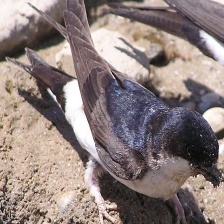
Species: COMMON HOUSE MARTIN
Scientific name: DELICHON URBICUM